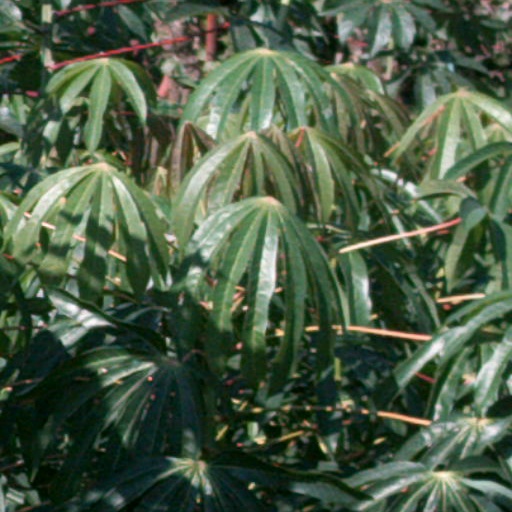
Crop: cassava